Tadeusz Franciszek Ogiński

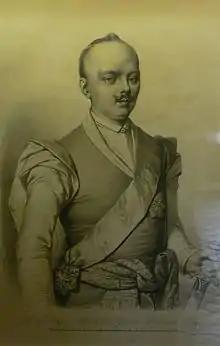

Prince Tadeusz Franciszek Andrzej Ogiński was a szlachcic from the Polish–Lithuanian Commonwealth.